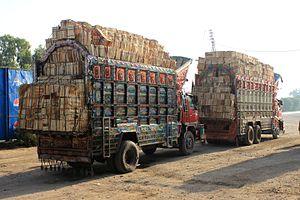
Le district de Chakwal est une subdivision administrative de la province du Pendjab au Pakistan. Constitué autour de sa capitale Chakwal, le district est entouré par les districts d'Attock et de Rawalpindi au nord, le district de Jhelum à l'est, le district de Khushab au sud et enfin le district de Mianwali à l'ouest.